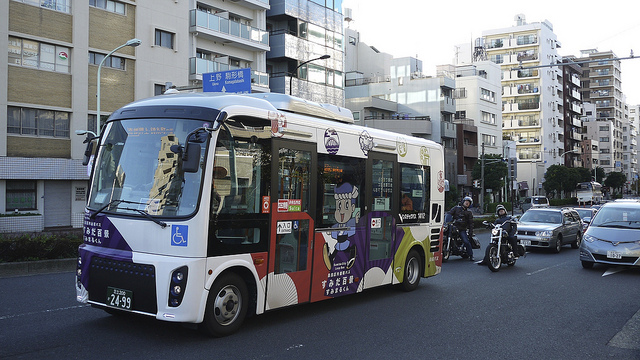
A small bus driving down a street filled with traffic.

A city bus is decorated with colorful ads.

A bus and several other vehicles traveling down a street.

A bus leads traffic down a city street.

2 motorcyclists and a few cars are behind a bus on the road.